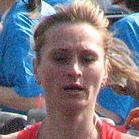
Age: 33